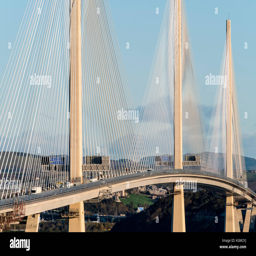
view of new bridge spanning estuary